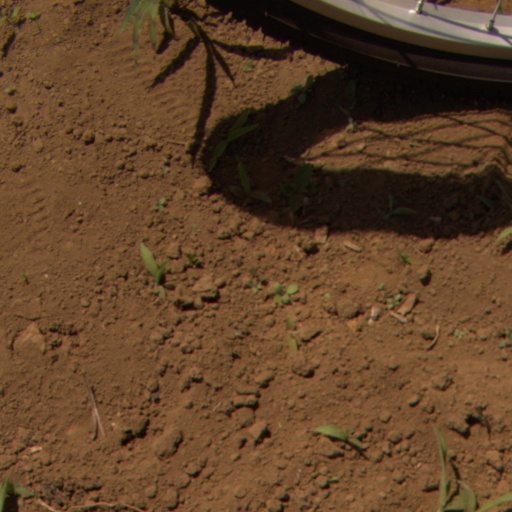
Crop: Jerusalem artichoke